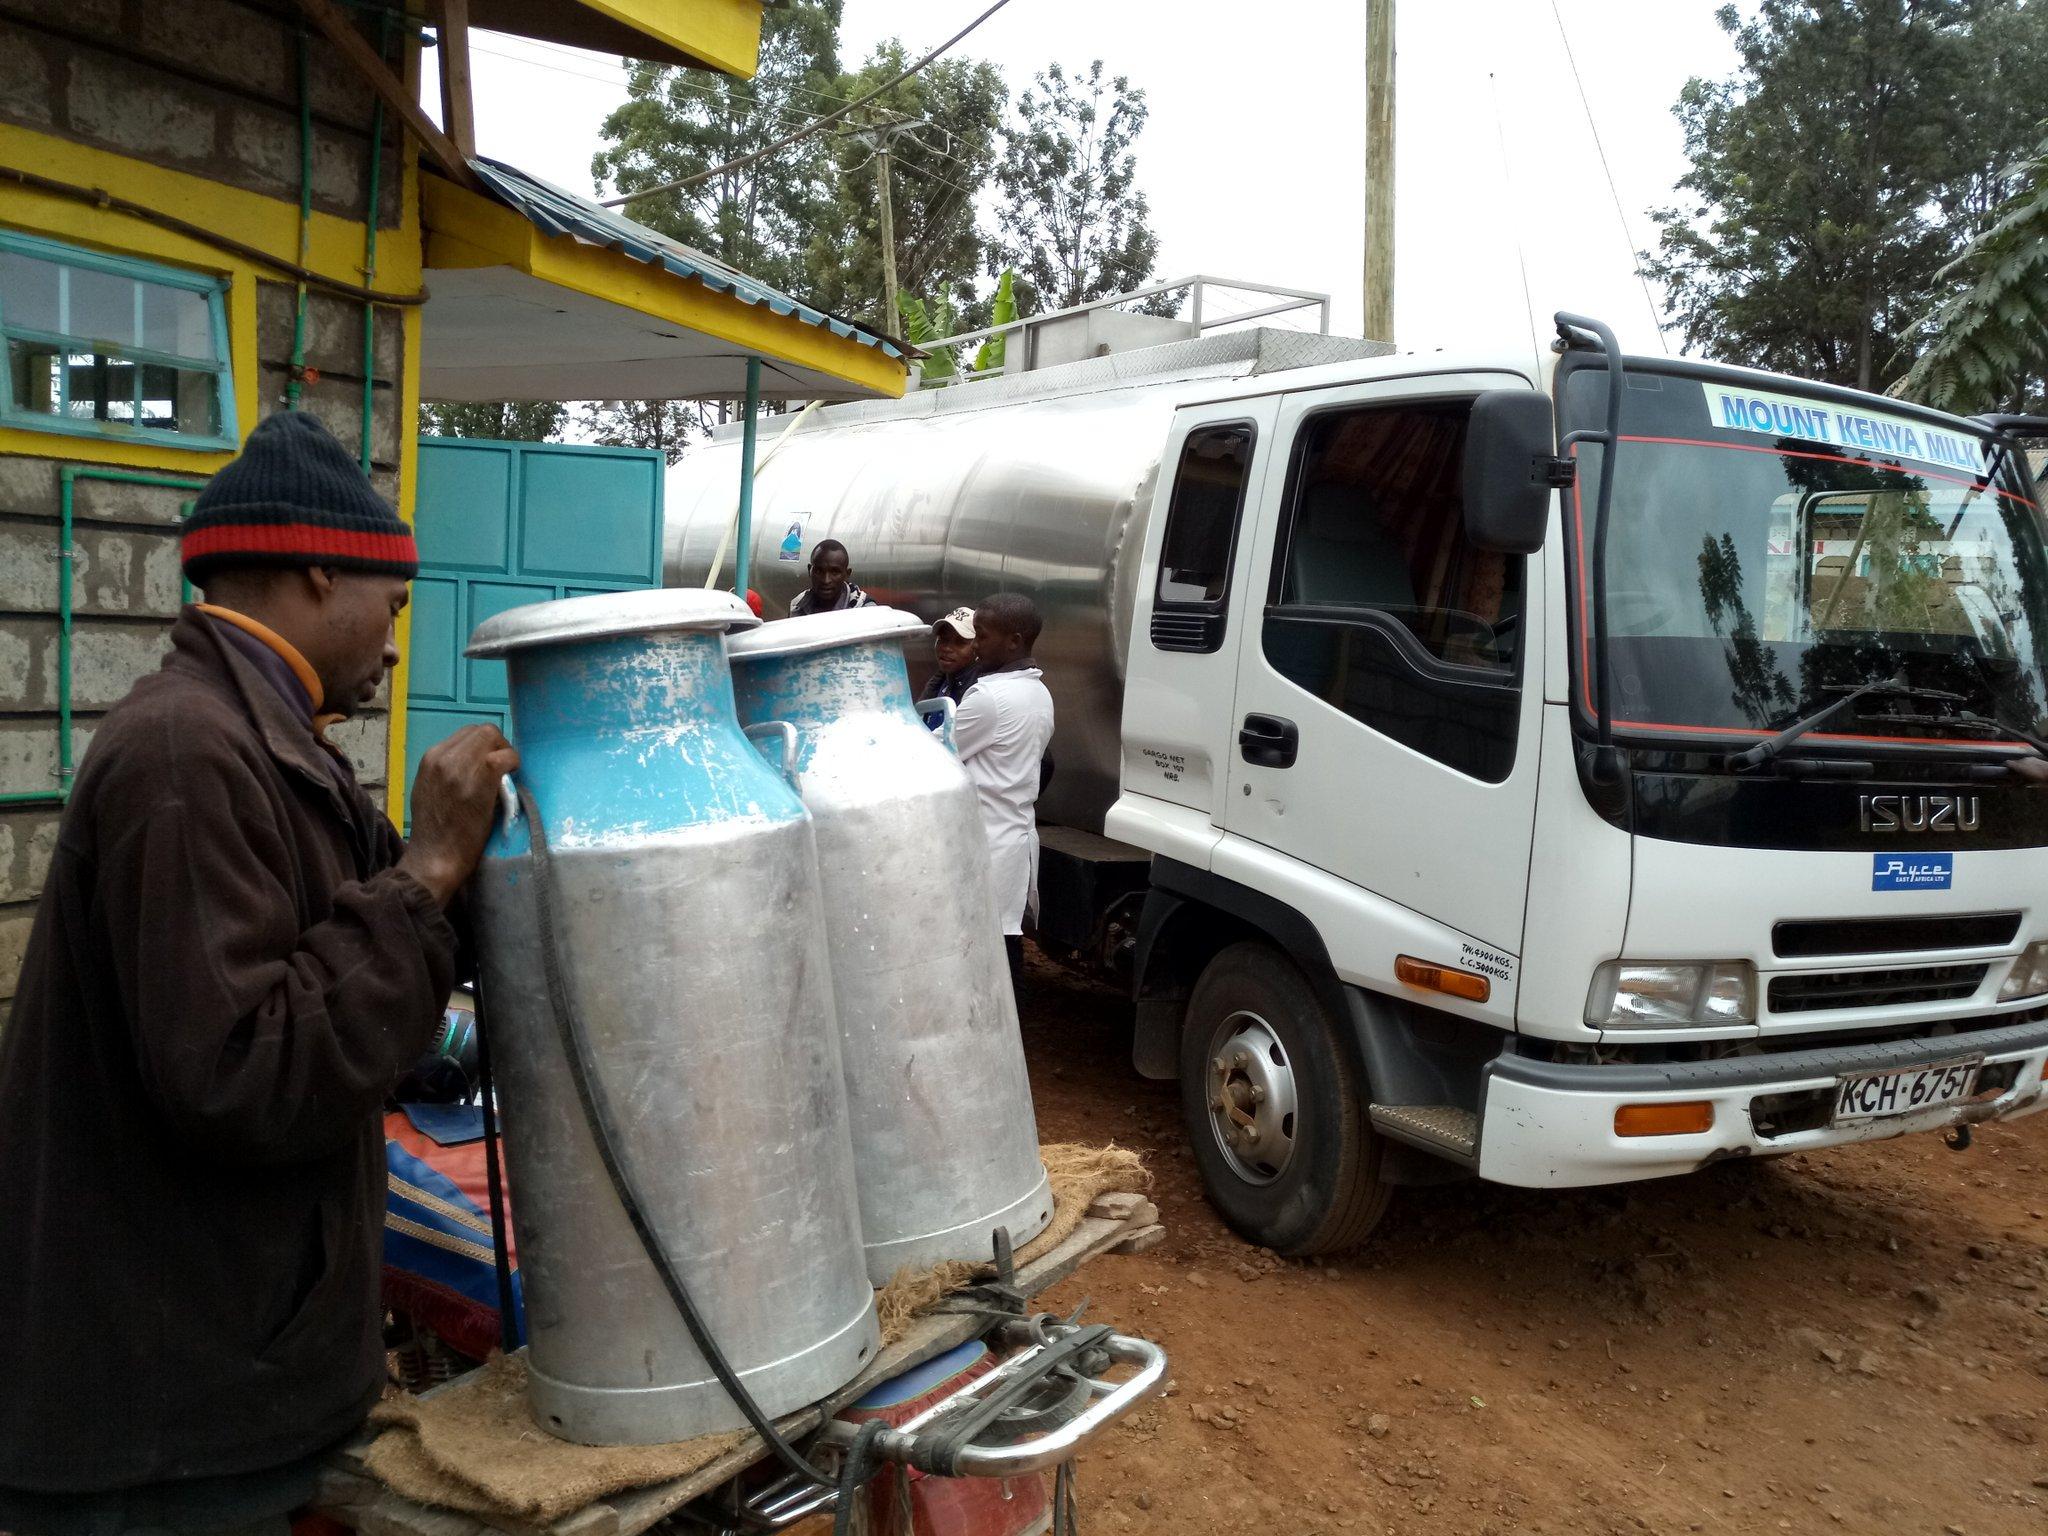
Lori ya maziwa imesimama kando ya duka. Mtu amesimama akionekana kushikilia kibuyu cha maziwa. Ameekelea kibuyu hicho katika piki piki yake. Watu wenye wanafanya kazi katika kampuni hii, wamevalia manguo nyeupe.